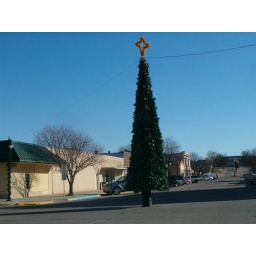
This tree is in a downtown intersection like the tree in WaKeeney. The building at the east end of the street is a school.